Gabriel Moseid

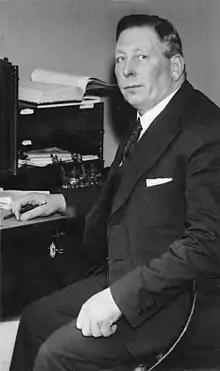
Gabriel Moseid, c. 1938

Gabriel Endresen Moseid (10 October 1882 – 4 August 1961) was a Norwegian politician for the Farmers' Party.